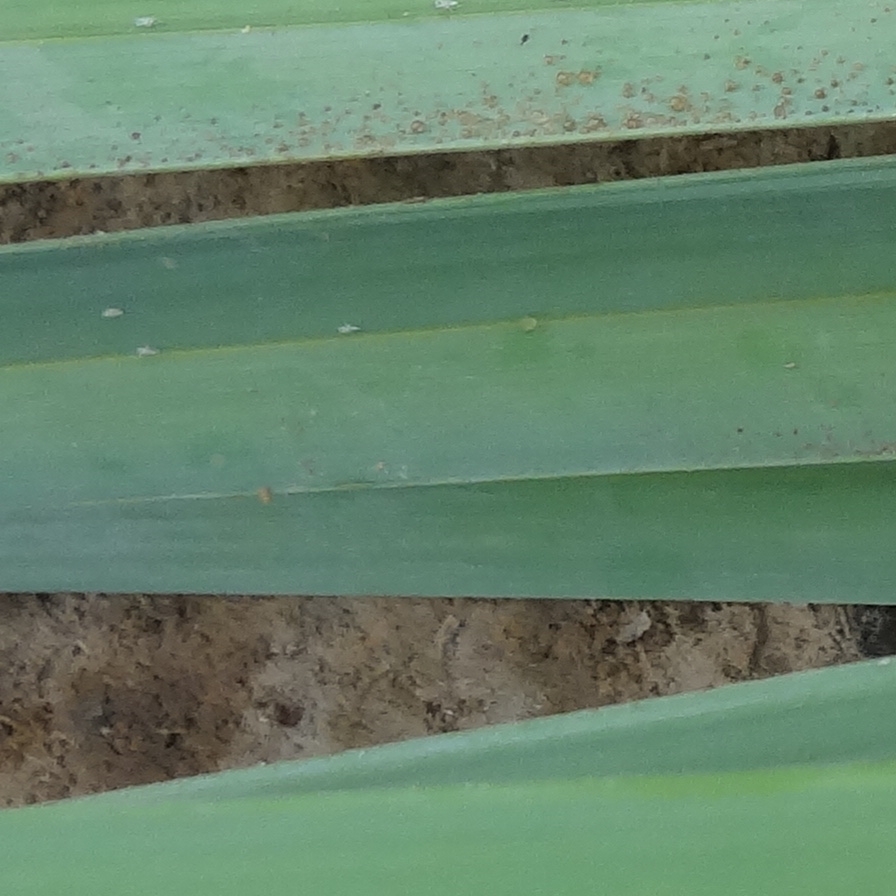
Label: Dubas